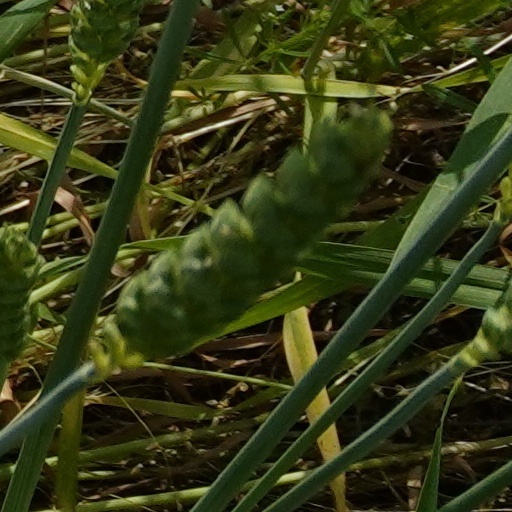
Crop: wheat